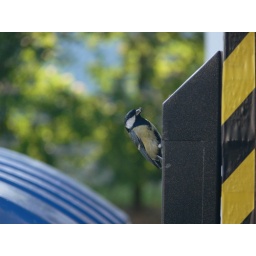
A pair of birds took over the cigarette box at work to lay there eggs in.